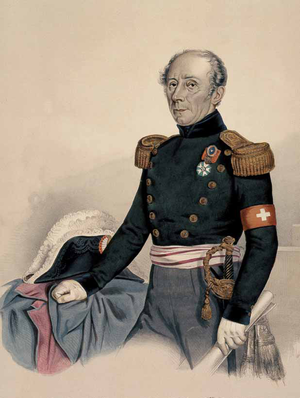
La Diète fédérale est, jusqu'en 1848, l'assemblée des députés des cantons suisses.
Le Sonderbund ou Sondrebond est une ligue sécessionniste, en vigueur entre 1845 et 1847 en Suisse, regroupant sept cantons catholiques conservateurs dans l'idée de défendre leurs intérêts particuliers contre une centralisation du pouvoir de la Confédération alors aux mains des libéraux.
Guillaume Henri Dufour, né le 15 septembre 1787 à Constance et mort le 14 juillet 1875 aux Eaux-Vives, est un général, ingénieur, cartographe et homme politique suisse. Il est la figure principale de la victoire sur le Sonderbund, guerre qui a joué un rôle clé dans l'émergence de la Suisse moderne.
Le Comité international de la Croix-Rouge est une institution d'aide humanitaire, créée en 1863 par un groupe de citoyens de la ville suisse de Genève, dont faisaient partie Gustave Moynier, Henry Dunant, les docteurs Louis Appia, Théodore Maunoir, et le général Guillaume Henri Dufour. C'est la plus ancienne organisation humanitaire existante après l'ordre de Malte. Le CICR s'est vu décerner le prix Nobel de la paix en 1917, 1944 et 1963 et le prix Balzan pour l'humanité, la paix et la fraternité entre les peuples en 1996.
Dans l'Armée suisse, le grade militaire de général n'est attribué qu'en temps de guerre.